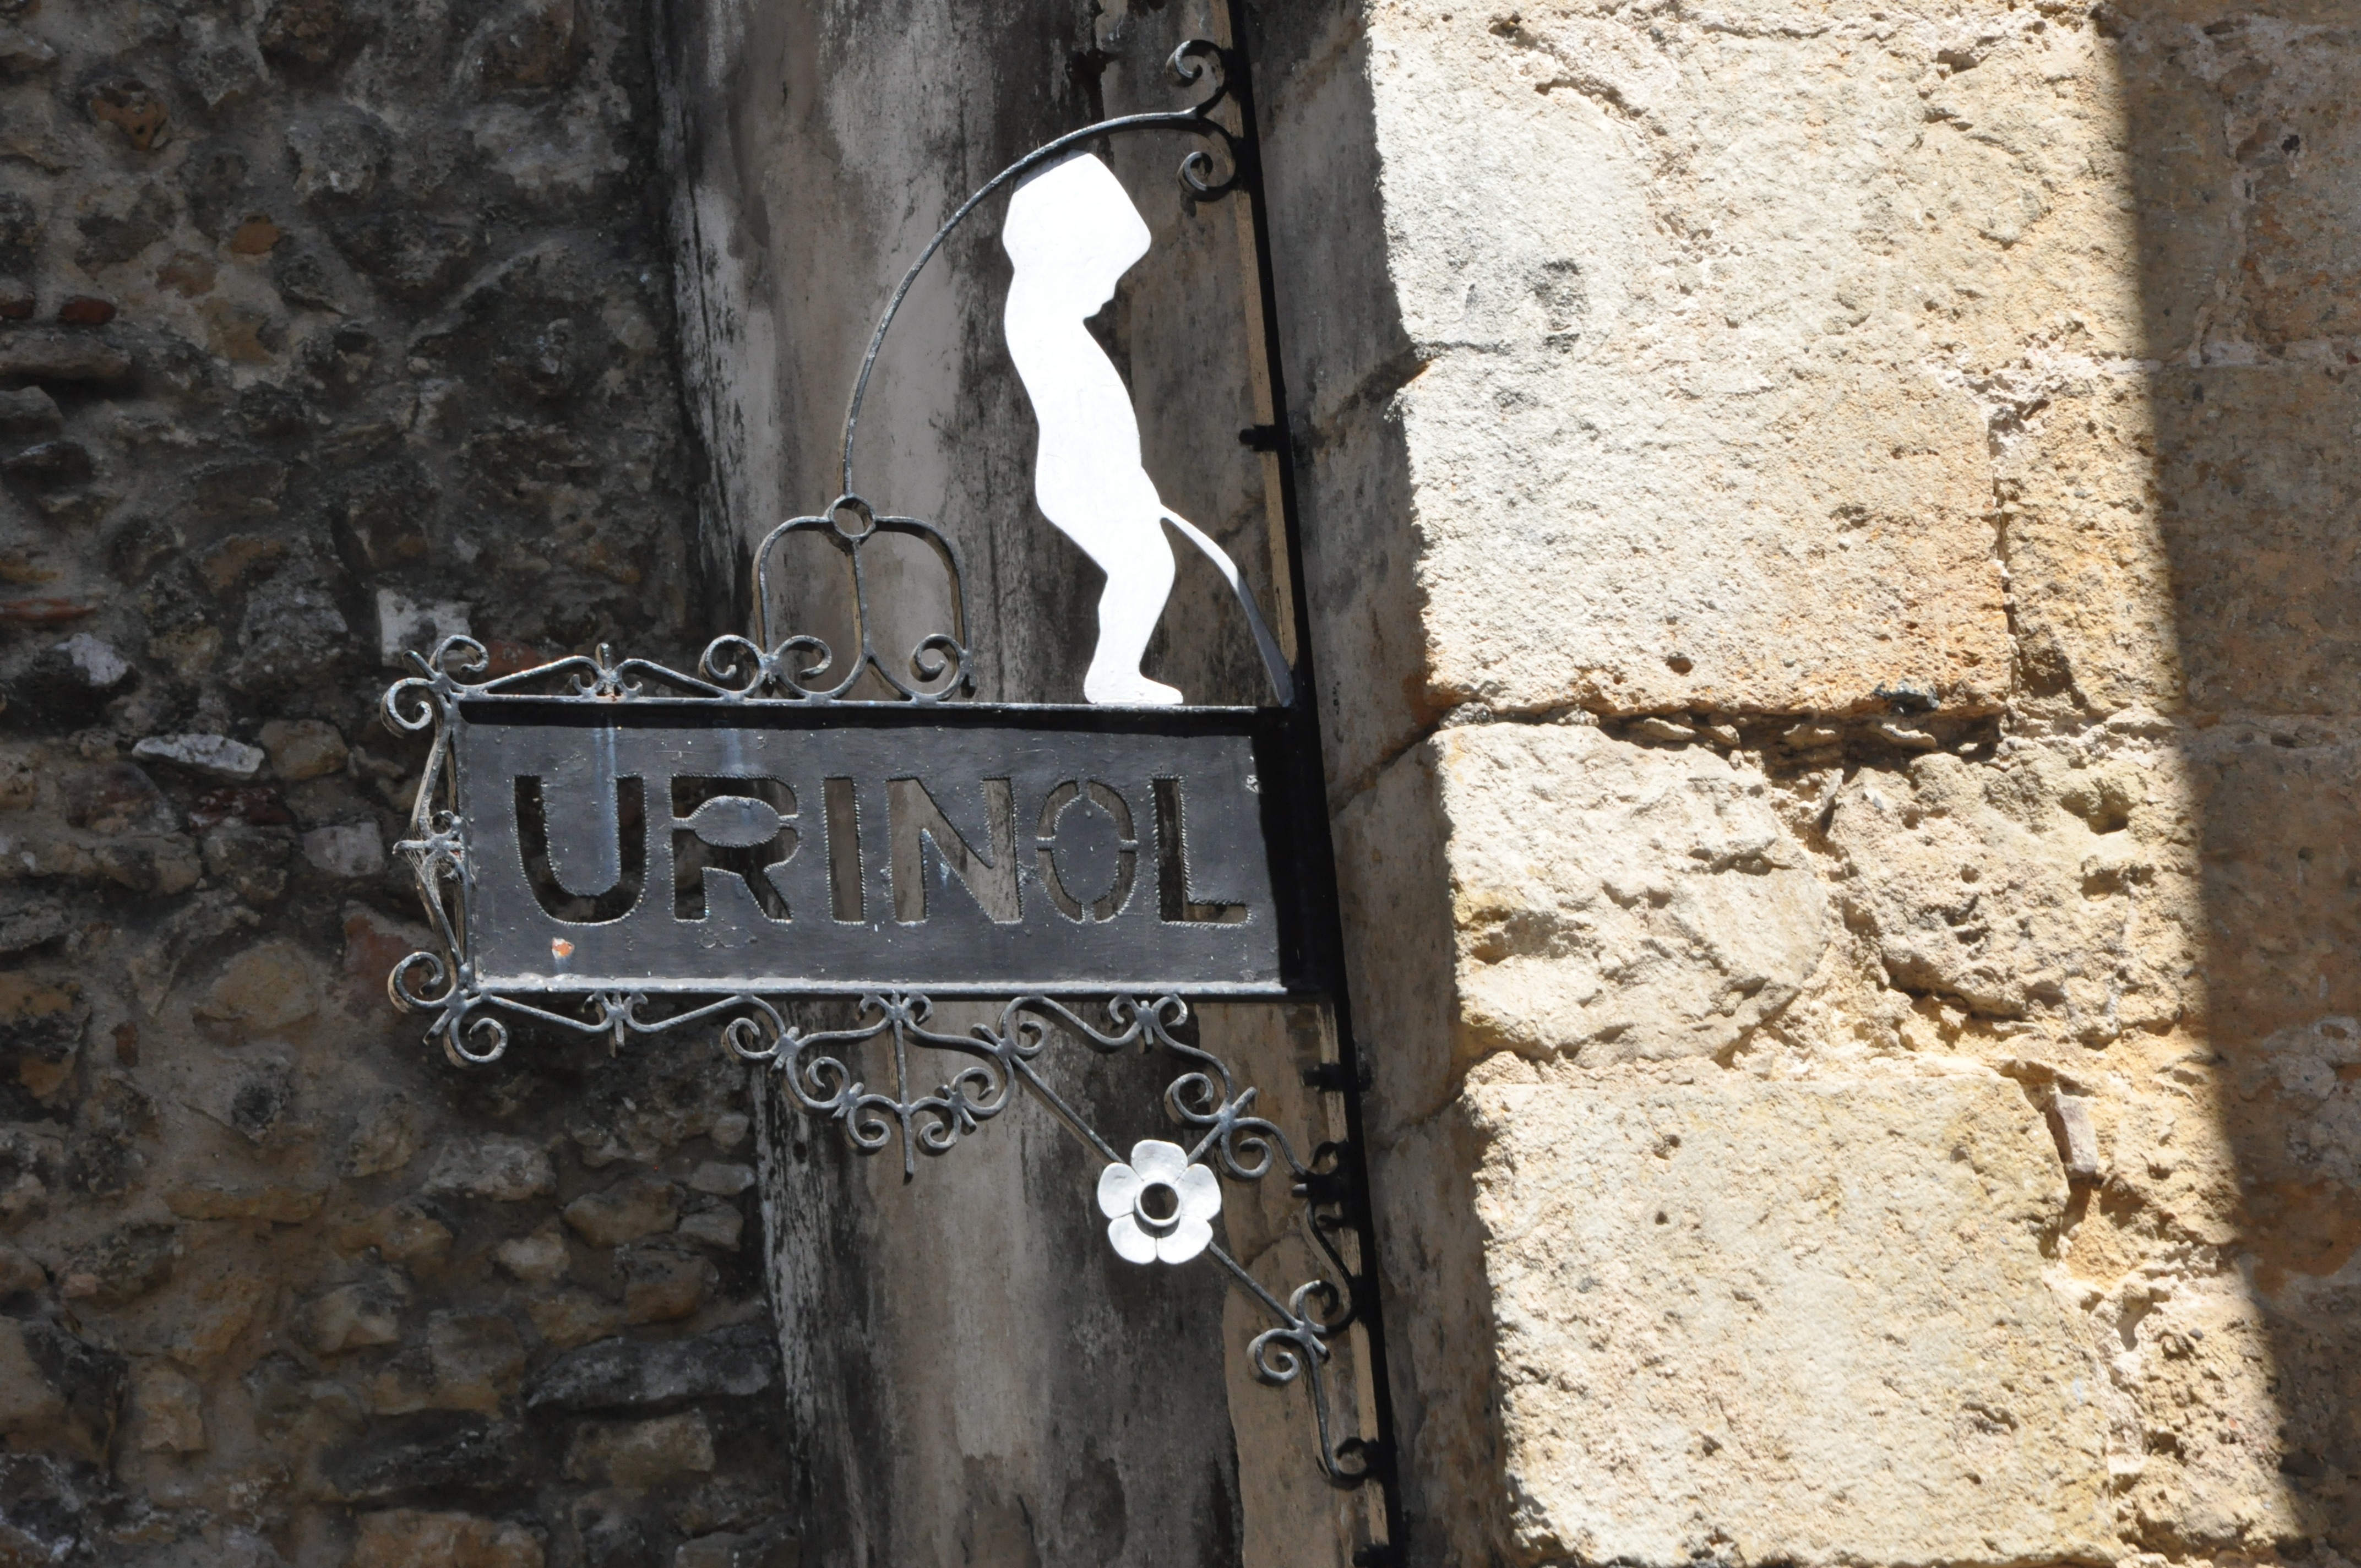
wood, street, window, boy, number, building, wall, sign, toilet, iron, urban area